Number (sports)

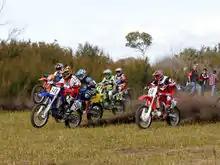
Start of a motocross race; a racer with 3-digit number is leading.

In NASCAR, numbers are assigned to "owners" and not specific "drivers". Drivers that spend a long time on a single race team often keep their numbers as long as they drive for the same owners. When drivers change teams, however, they take a new number that is owned by that team. Jeff Burton, for example, raced for three teams from 1994 to 2013, and had four numbers in that time. In 1994 and 1995 he raced the number 8 car, then owned by the Stavola Brothers. From 1996 to mid-2004 he raced for Roush Racing, and drove the Number 99 car. After leaving Roush Racing for Richard Childress Racing, he changed to car number 30 (for the rest of the 2004 season) and drove number 31 (also an RCR car) from 2005 to 2013. The number 99 car he used to drive for Roush was driven by Carl Edwards from 2004 to 2014. When Dale Earnhardt Jr., having raced under number 8 at Cup level, moved from DEI to Hendrick Motorsports, he attempted to take the number with him. When that failed Hendrick was able to secure the number 88 from Robert Yates Racing.